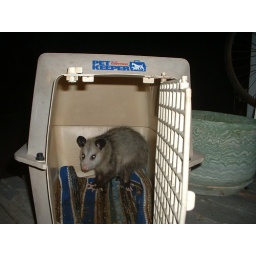
Uh oh, there is an opossum in the cat box !